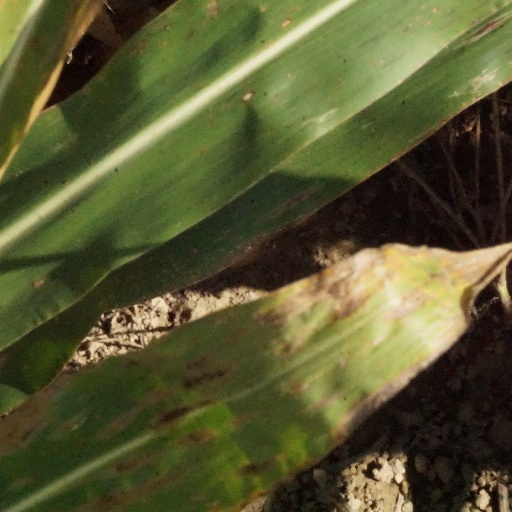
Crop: maize; corn